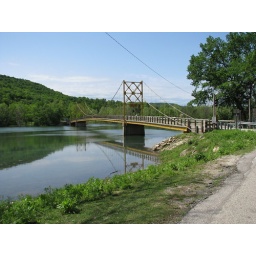
Historic wooden suspension bridge over the White River into Beaver, AR